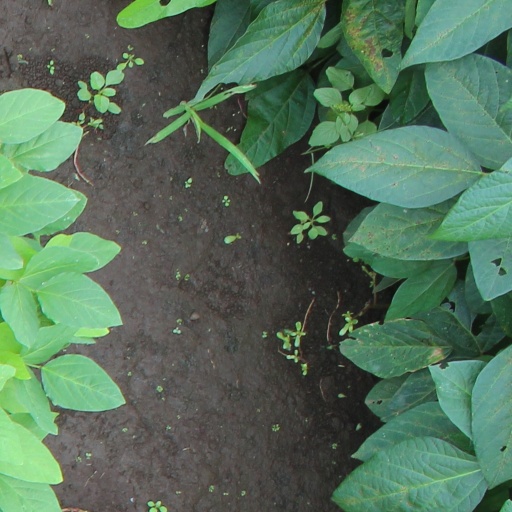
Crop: soybean